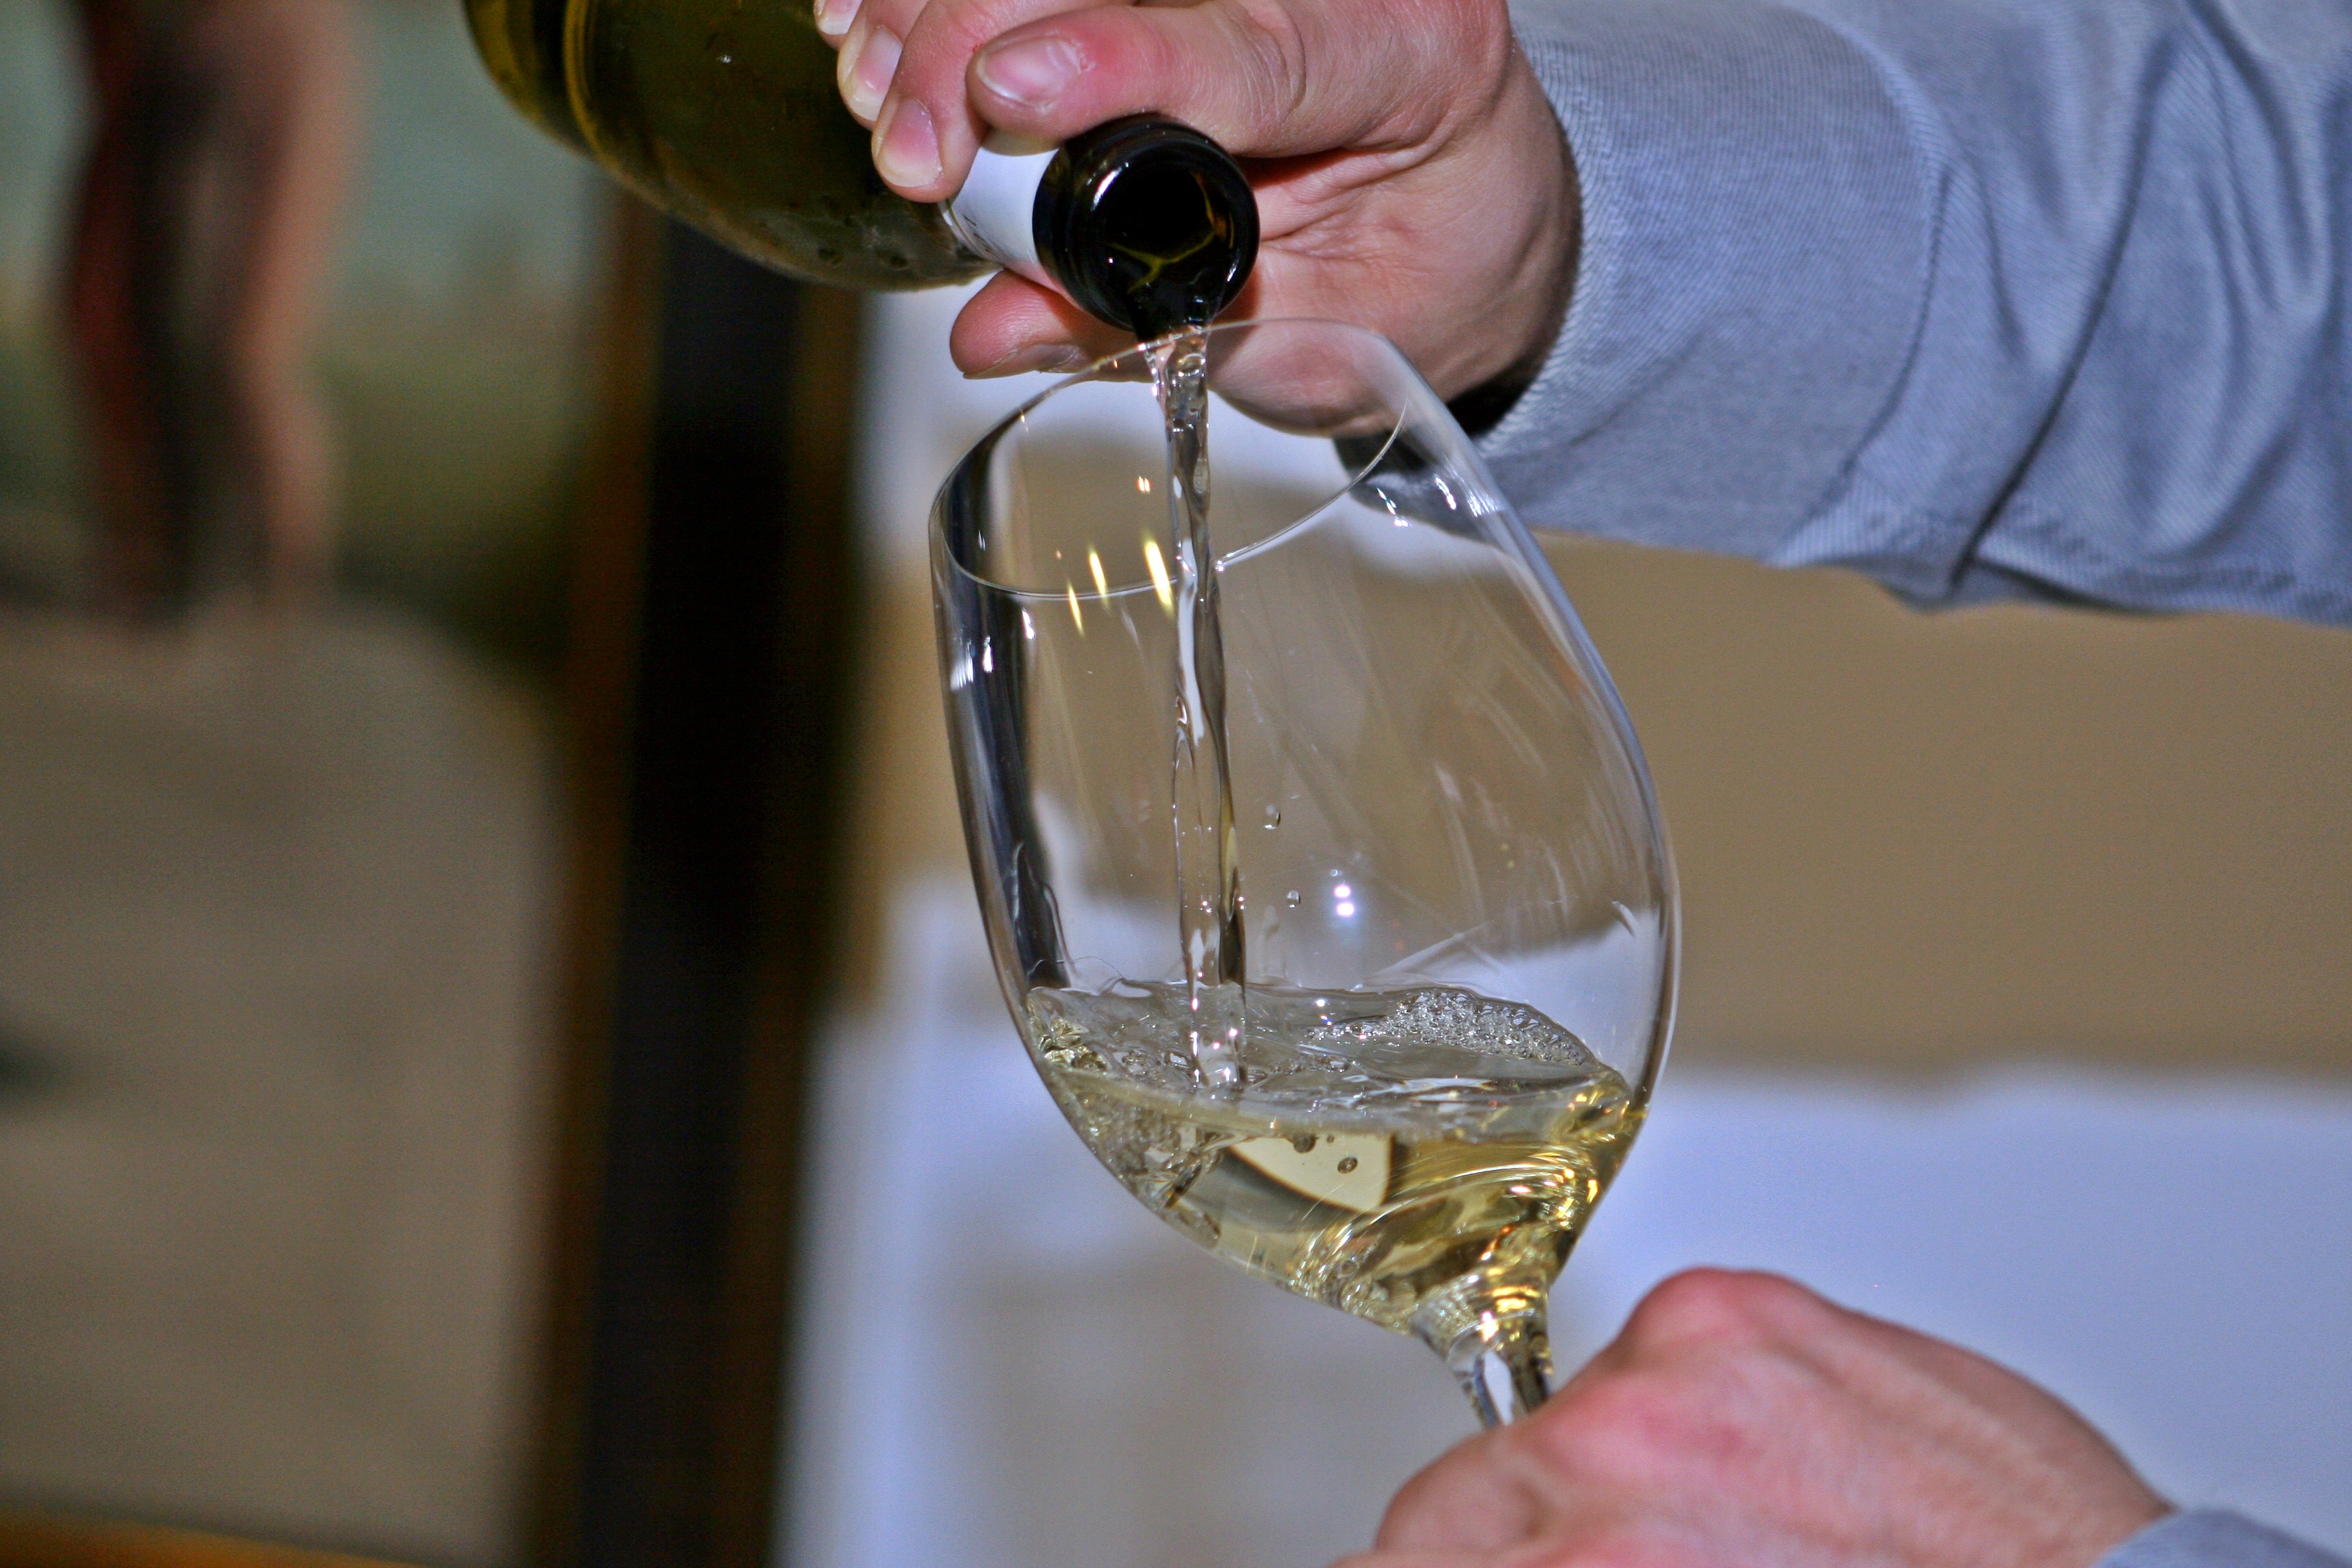
wine, glass, drink, bottle, material, alcohol, pouring, wine glass, party, champagne, stemware, alcoholic beverage, sommelier, distilled beverage, drinkware